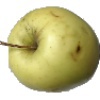
Label: Apple Golden 2